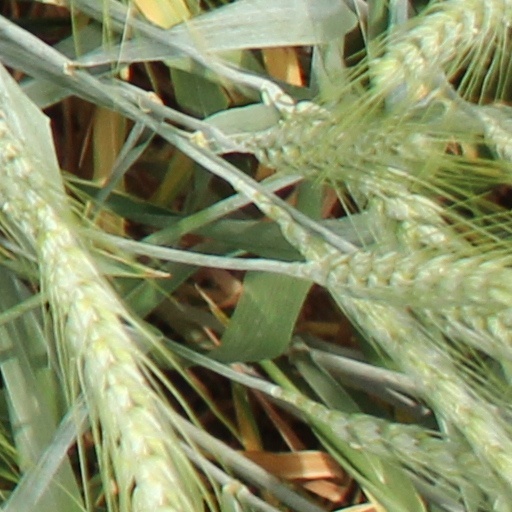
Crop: wheat